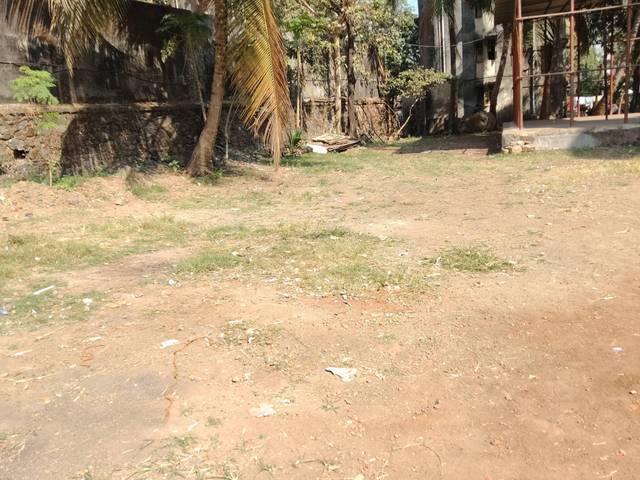
Region: India
Coordinates: 19.1, 72.912